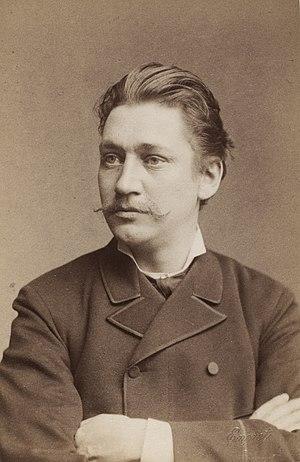
Ludvig Schytte est un pianiste et compositeur danois.